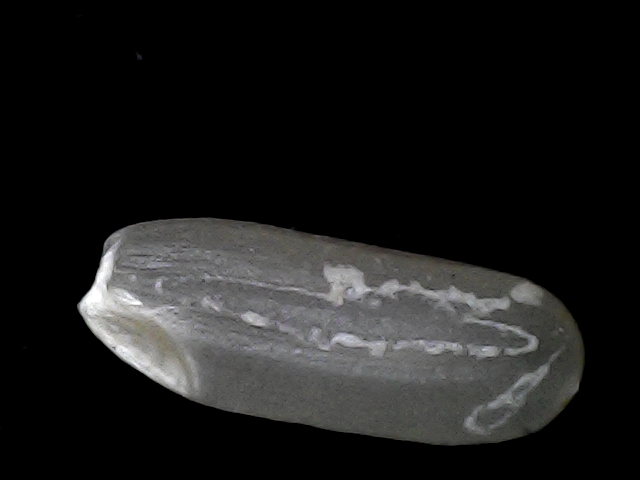
Rice variety: BD30